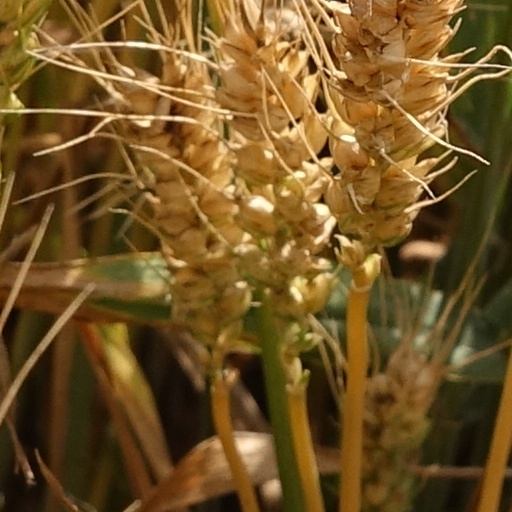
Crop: wheat